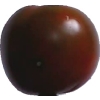
Label: tomato_maroon